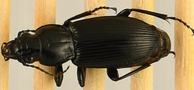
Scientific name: Pterostichus melanarius melanarius
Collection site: Chase Lake National Wildlife Refuge NEON (WOOD), plot WOOD_028